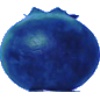
Label: Huckleberry 1